Sagunto Castle

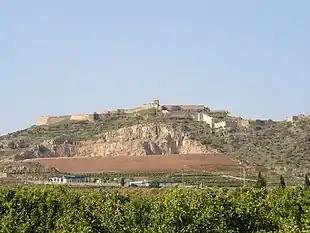
Sagunto Castle occupies a prominent hilltop

The castle is located north of Valencia, upon a flat-topped hill. The hill is the last upthrust of the Sierra Calderona mountains, reaching an altitude of above mean sea level.